Mitch Megginson

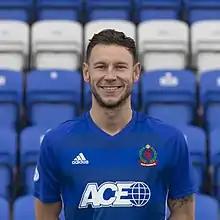

Mitch Megginson (born 27 July 1992) is a Scottish footballer who plays as a striker for club Cove Rangers.